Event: Nepal Earthquake
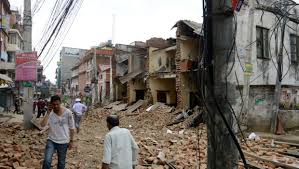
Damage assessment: damage